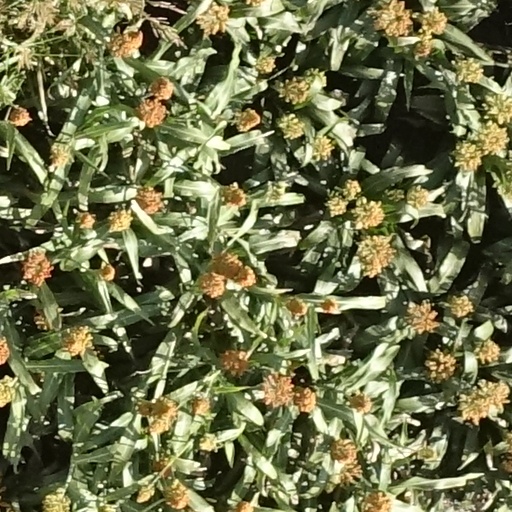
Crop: sorghum